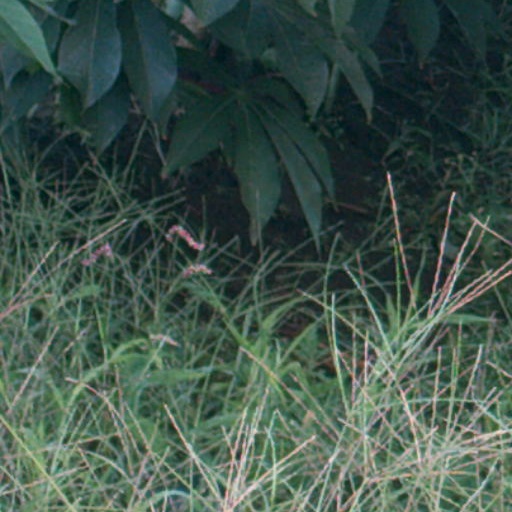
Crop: cassava